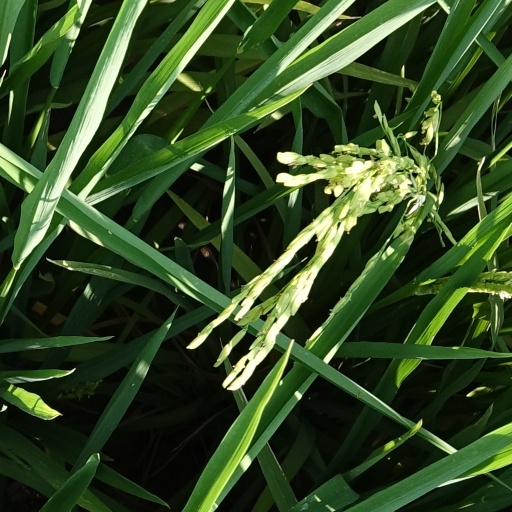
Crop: rice